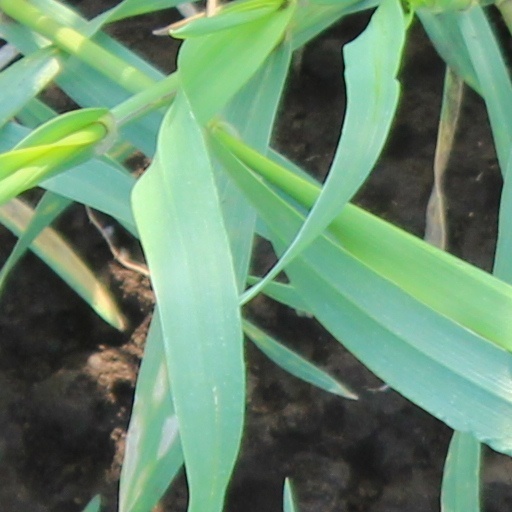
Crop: wheat